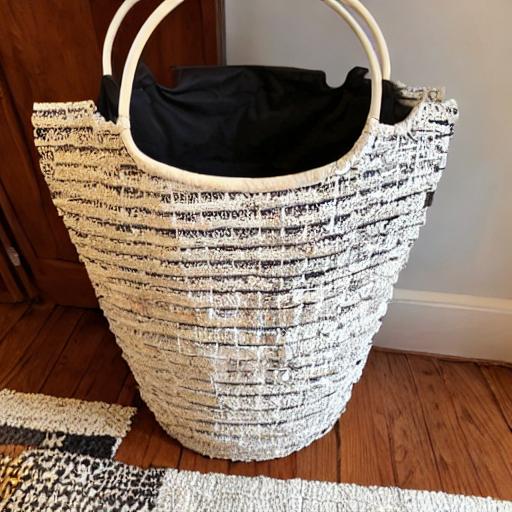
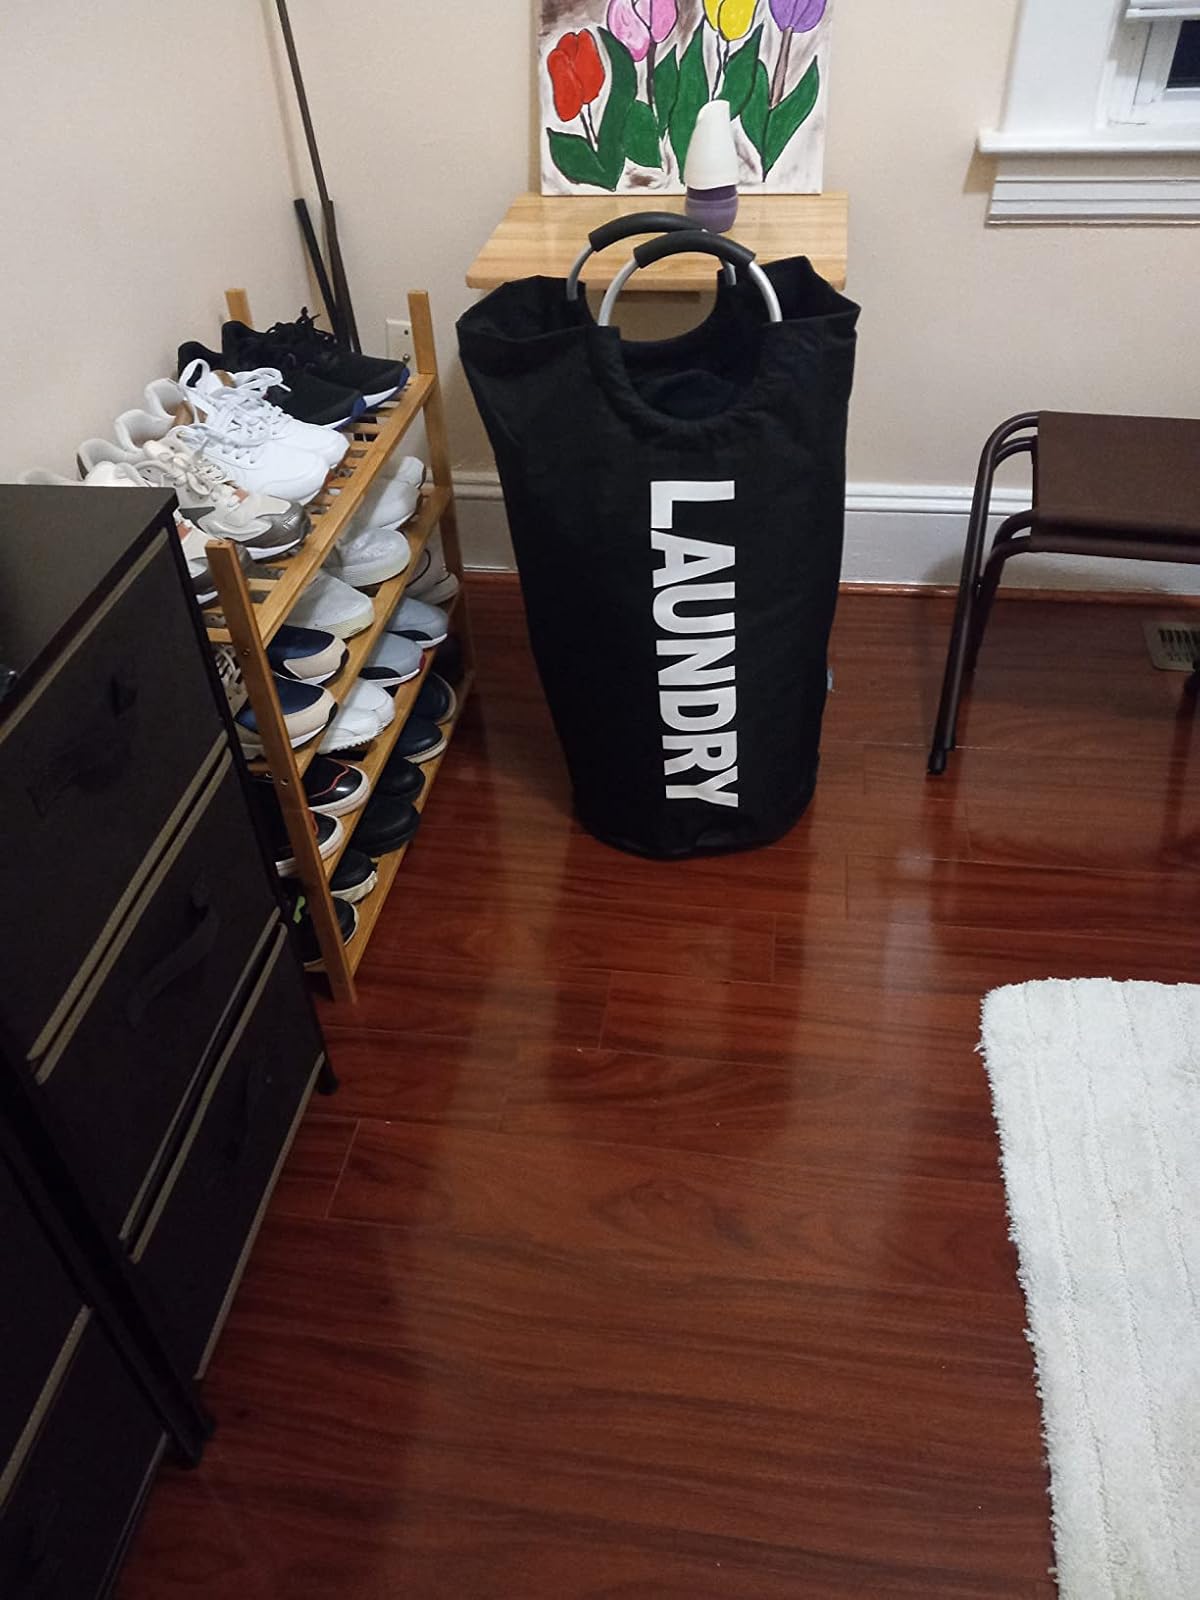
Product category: items_hamper
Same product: no